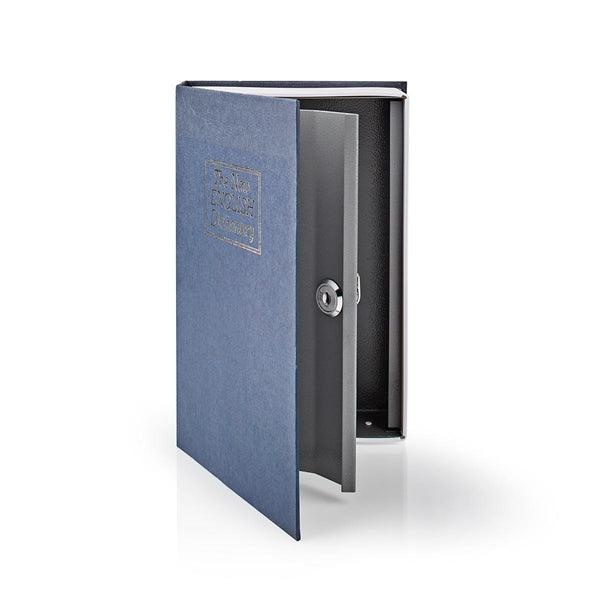
Gewölbe | Buchen Sicher | Tastensperre | Innenbereich | Mittel | Innenvolumen: 1.6 l | 2 Schlüssel inklusive | Blau / Silber
Dieser Nedis®-Buchtresor sieht exakt wie ein Wörterbuch aus. Legen Sie Ihre Wertsachen hinein. stellen Sie ihn in Ihr Bücherregal. und niemand wird jemals auf die Idee kommen. dass sich darin ein robuster Safe verbirgt. Er ist kompakt. sodass Sie ihn leicht bewegen und an einen anderen Ort transportieren können. Mit einem Fassungsvermögen von 1.6 Litern (22.8 x 14.7 x 4.8 cm) gibt es allerdings genügend Platz für Pässe. ein Versteck für Bargeld im Notfall. Schmuck und alles. was Sie sicher auße
Brand: Nedis
Category: Office Supplies > Filing & Organization > Cash Boxes